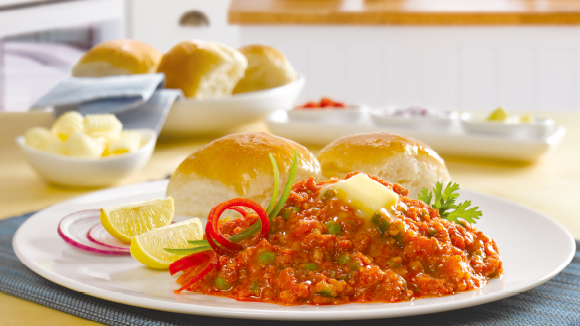
Dish: pav_bhaji